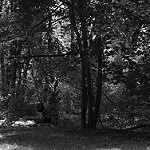
Label: B & W